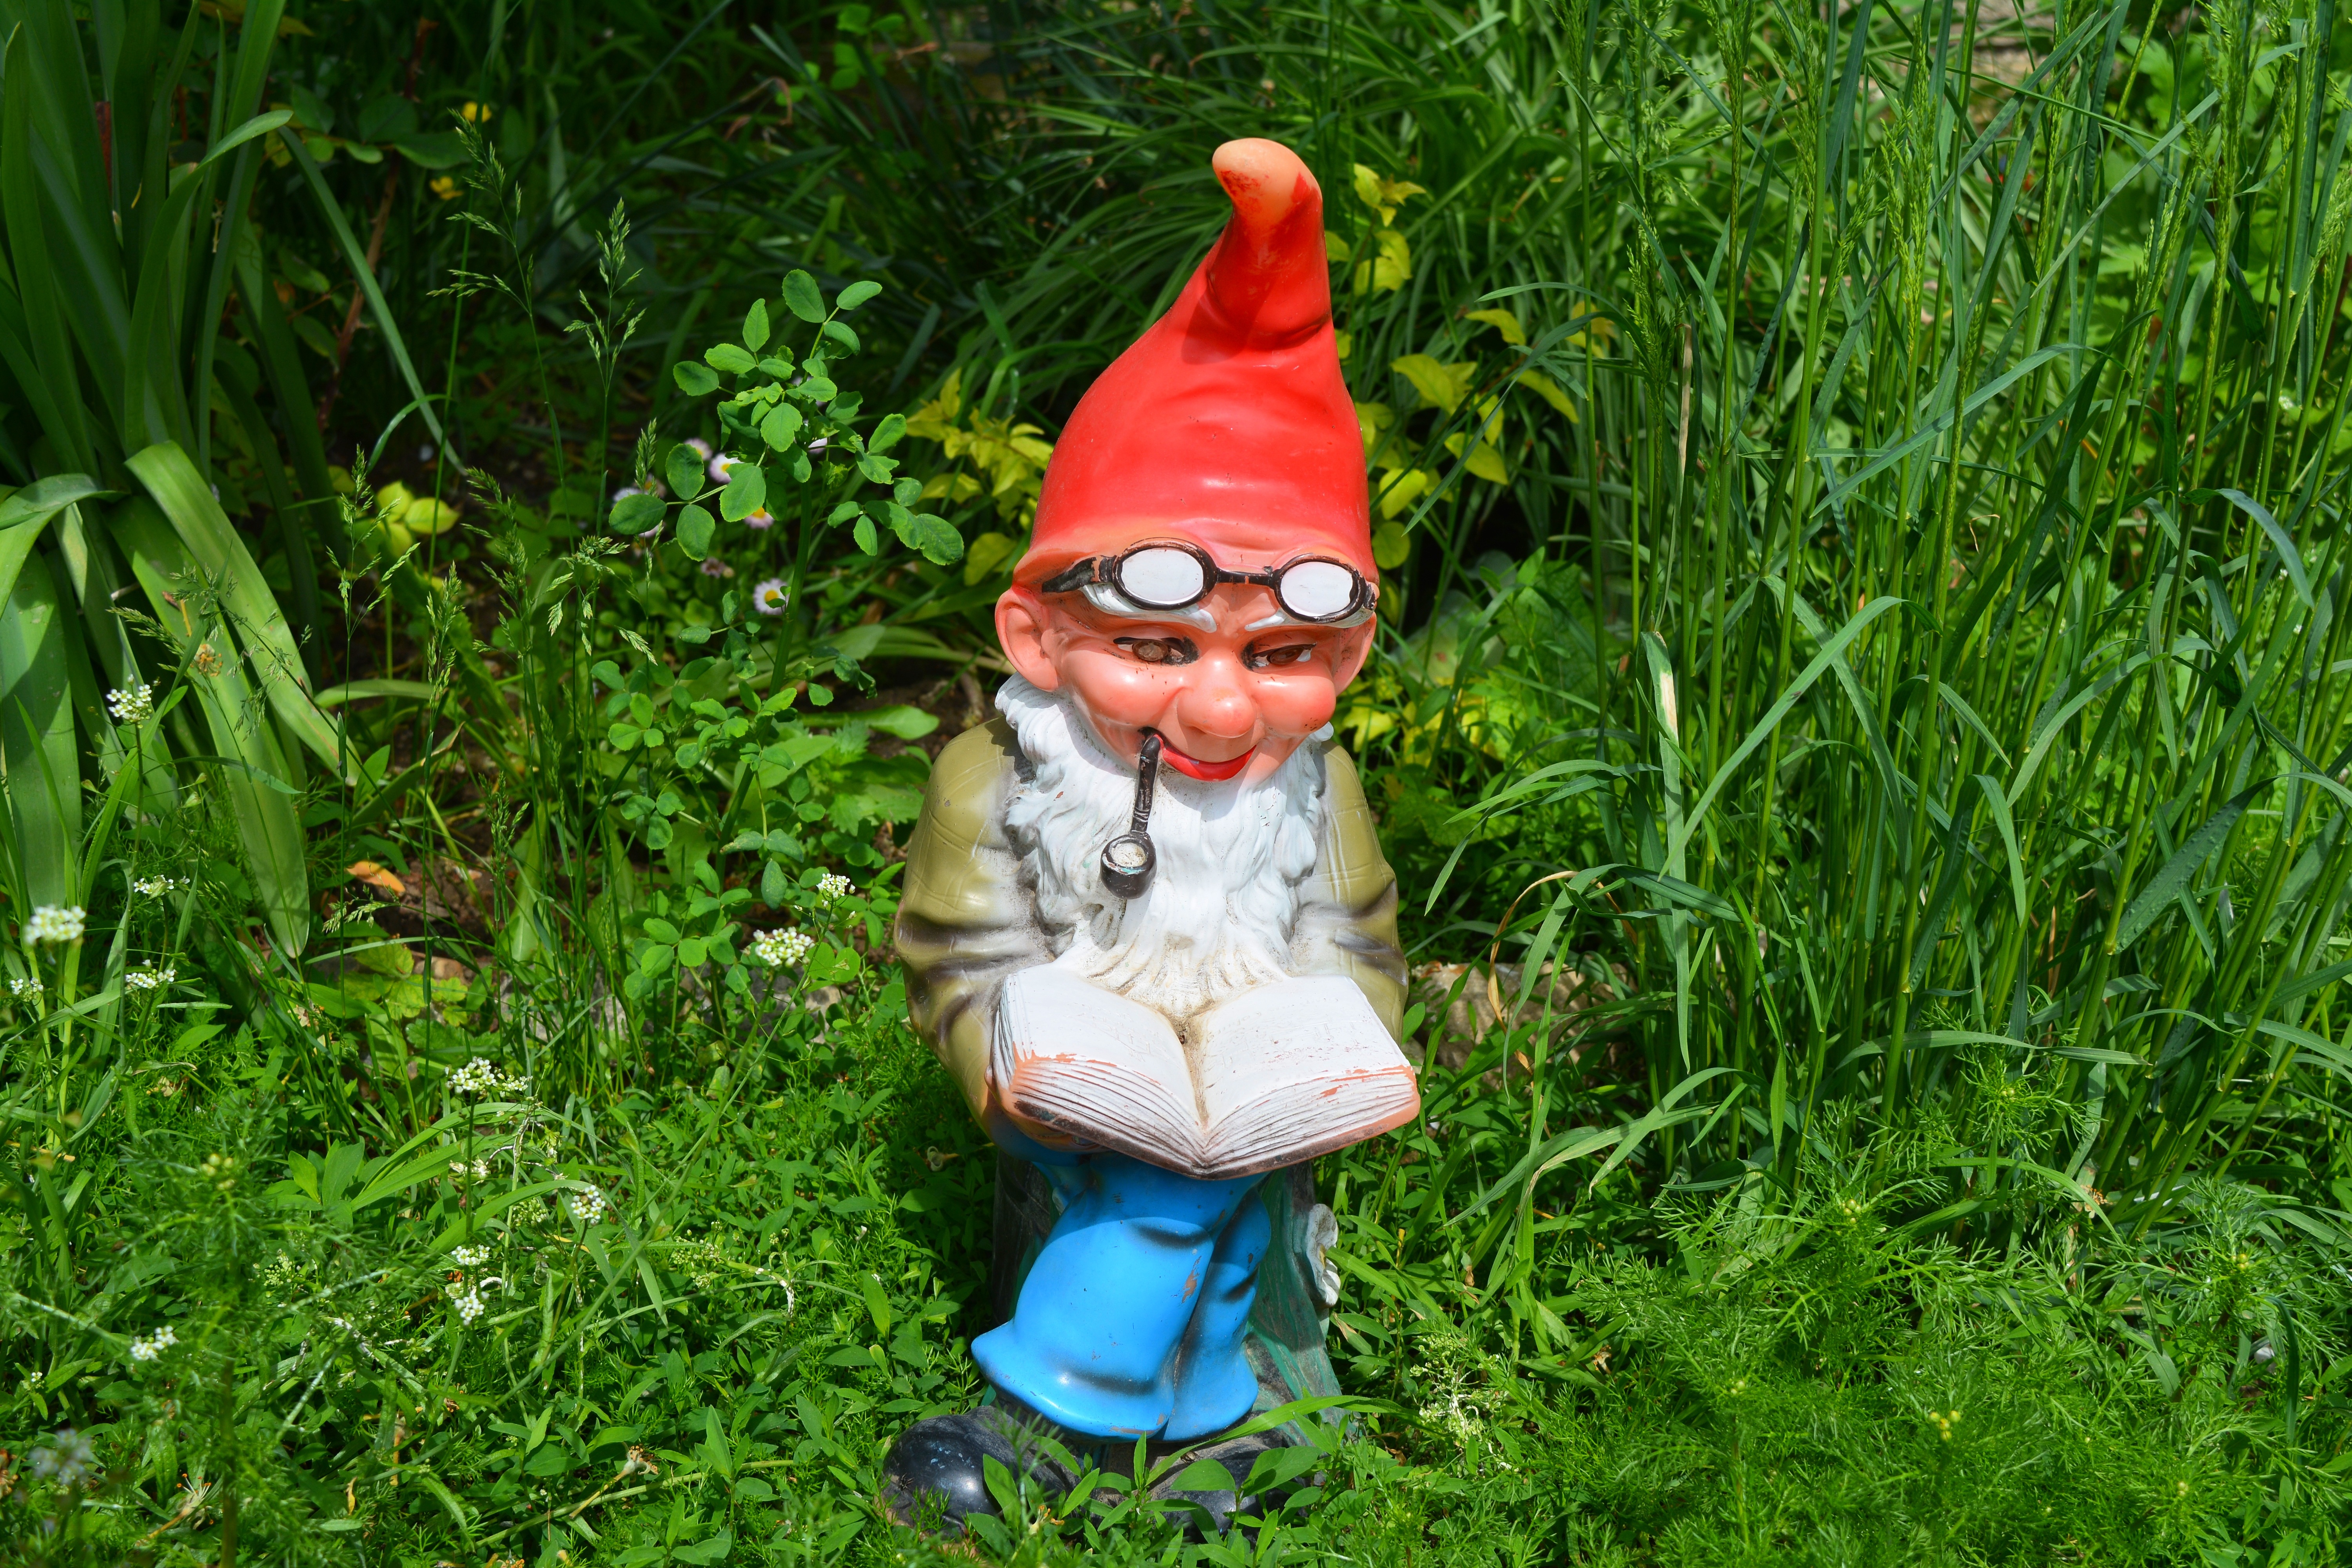
grass, read, lawn, flower, monument, statue, green, red, agriculture, garden, pipe, elf, dwarf, comic, gnome, garden gnome, lawn ornament, dwarf garden